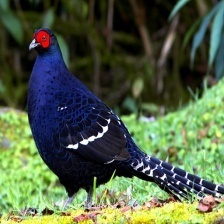
Species: MIKADO  PHEASANT
Scientific name: SYRMATICUS MIKADO